Sethupathi IPS

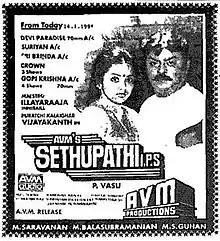
Theatrical release poster

Sethupathi IPS is a 1994 Indian Tamil-language political action film written and directed by P. Vasu, produced by AVM Productions. The film stars Vijayakanth and Meena. It deals with the story of a police officer who fights against terrorism. "Sethupathi IPS" was released on 14 January 1994, during Pongal, and became one of Vijayakanth's most successful films of the decade.